Fleur Beale

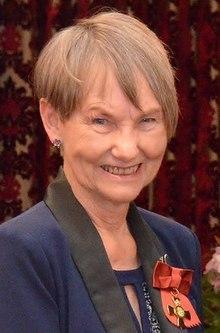
Beale in 2015

Fleur Una Maude Beale (née Corney, born 22 February 1945) is a New Zealand teenage fiction writer, best known for her novel "I Am Not Esther", which has been published worldwide.